Mangaluru

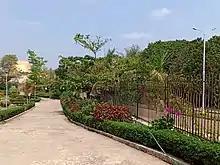

Cricket is a popular sport in Mangaluru. Local cricket stadia include Mangala Stadium and B.R. Ambedkar Cricket Stadium (near NMPT). The Sports Authority of India (SAI) has a sports training centre at Mangala Stadium. Mangalore United is a Karnataka Premier League (KPL) franchise owned by Fiza Developers. Mangalore Premier League (MPL) is a cricket tournament organised by Karnataka Regional Cricket Academy. Nehru Maidan is an important local venue that hosts domestic, inter-school and intercollegiate tournaments. Mangalore Sports Club (MSC) has been elected as the institutional member for the Mangaluru Zone of the Karnataka State Cricket Association (KSCA). Lokesh Rahul, commonly known as KL Rahul and Budhi Kunderan, a former Indian wicket-keeper are from Mangalore. Ravi Shastri, who represented India for several years in international cricket as an all-rounder and captained the team, is of Mangalorean descent.